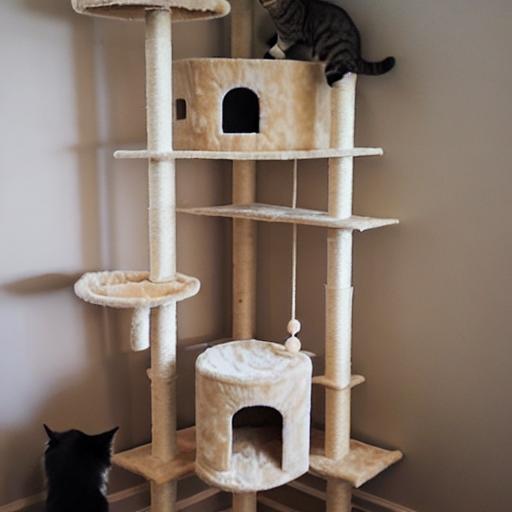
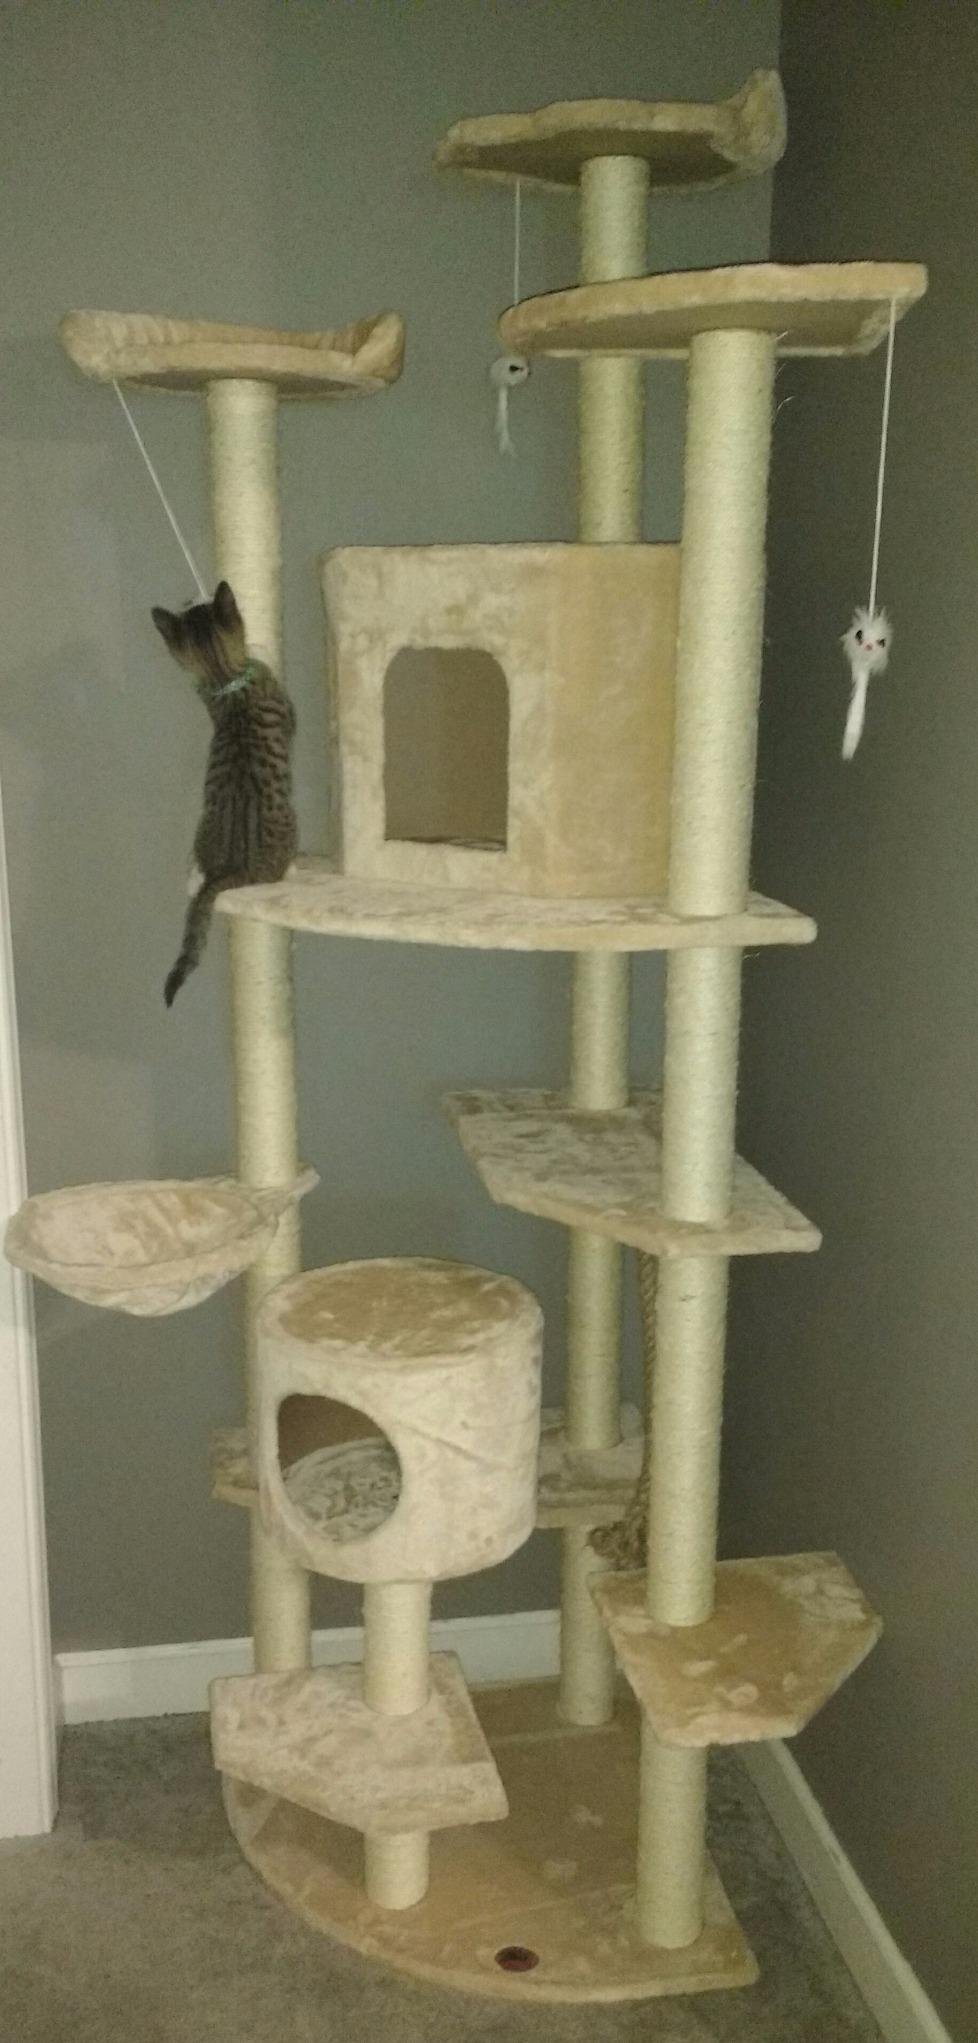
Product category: items_cat tree
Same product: no